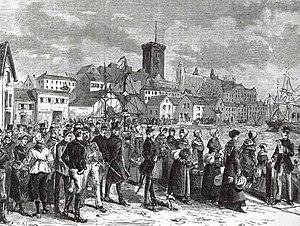
Bordeaux - Départ des femmes pour la bagne
Le crime de Lormont est un des faits divers les plus marquants de la fin du 19ᵉ siècle à Bordeaux : l'assassinat crapuleux, le 29 octobre 1875, d'un jeune homme pour un vol d'environ 40 fr. Baptiste Méry, un jeune ouvrier serrurier, tombe dans un piège tendu par Juliette Garnier, une prostituée de 19 ans. Son amant, Jean-Baptiste Pascal en compagnie de Jean Bouchaut, égorge Mèry sur le chemin du Rouquey à Lormont.